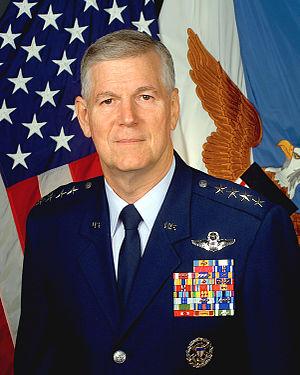
Le vice-chef d'État-Major des armées des États-Unis — en anglais Vice Chairman of the Joint Chiefs of Staff — est, après le chef d'État-Major des armées, l'officier le plus gradé dans les Forces armées des États-Unis. Ainsi, le VJCS a un rang supérieur aux chefs d’état-major de chaque armée, mais n'a pas d'autorité opérationnelle sur les armées que ceux-ci commandent.
L’United States Space Command est un des onze commandements interarmées de combat des forces armées des États-Unis, chargé des opérations spatiales.